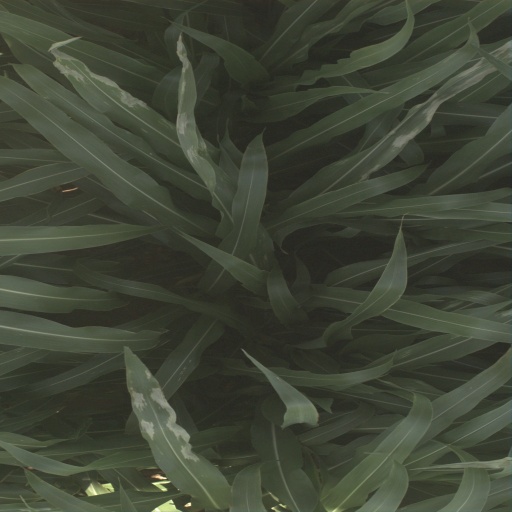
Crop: sorghum